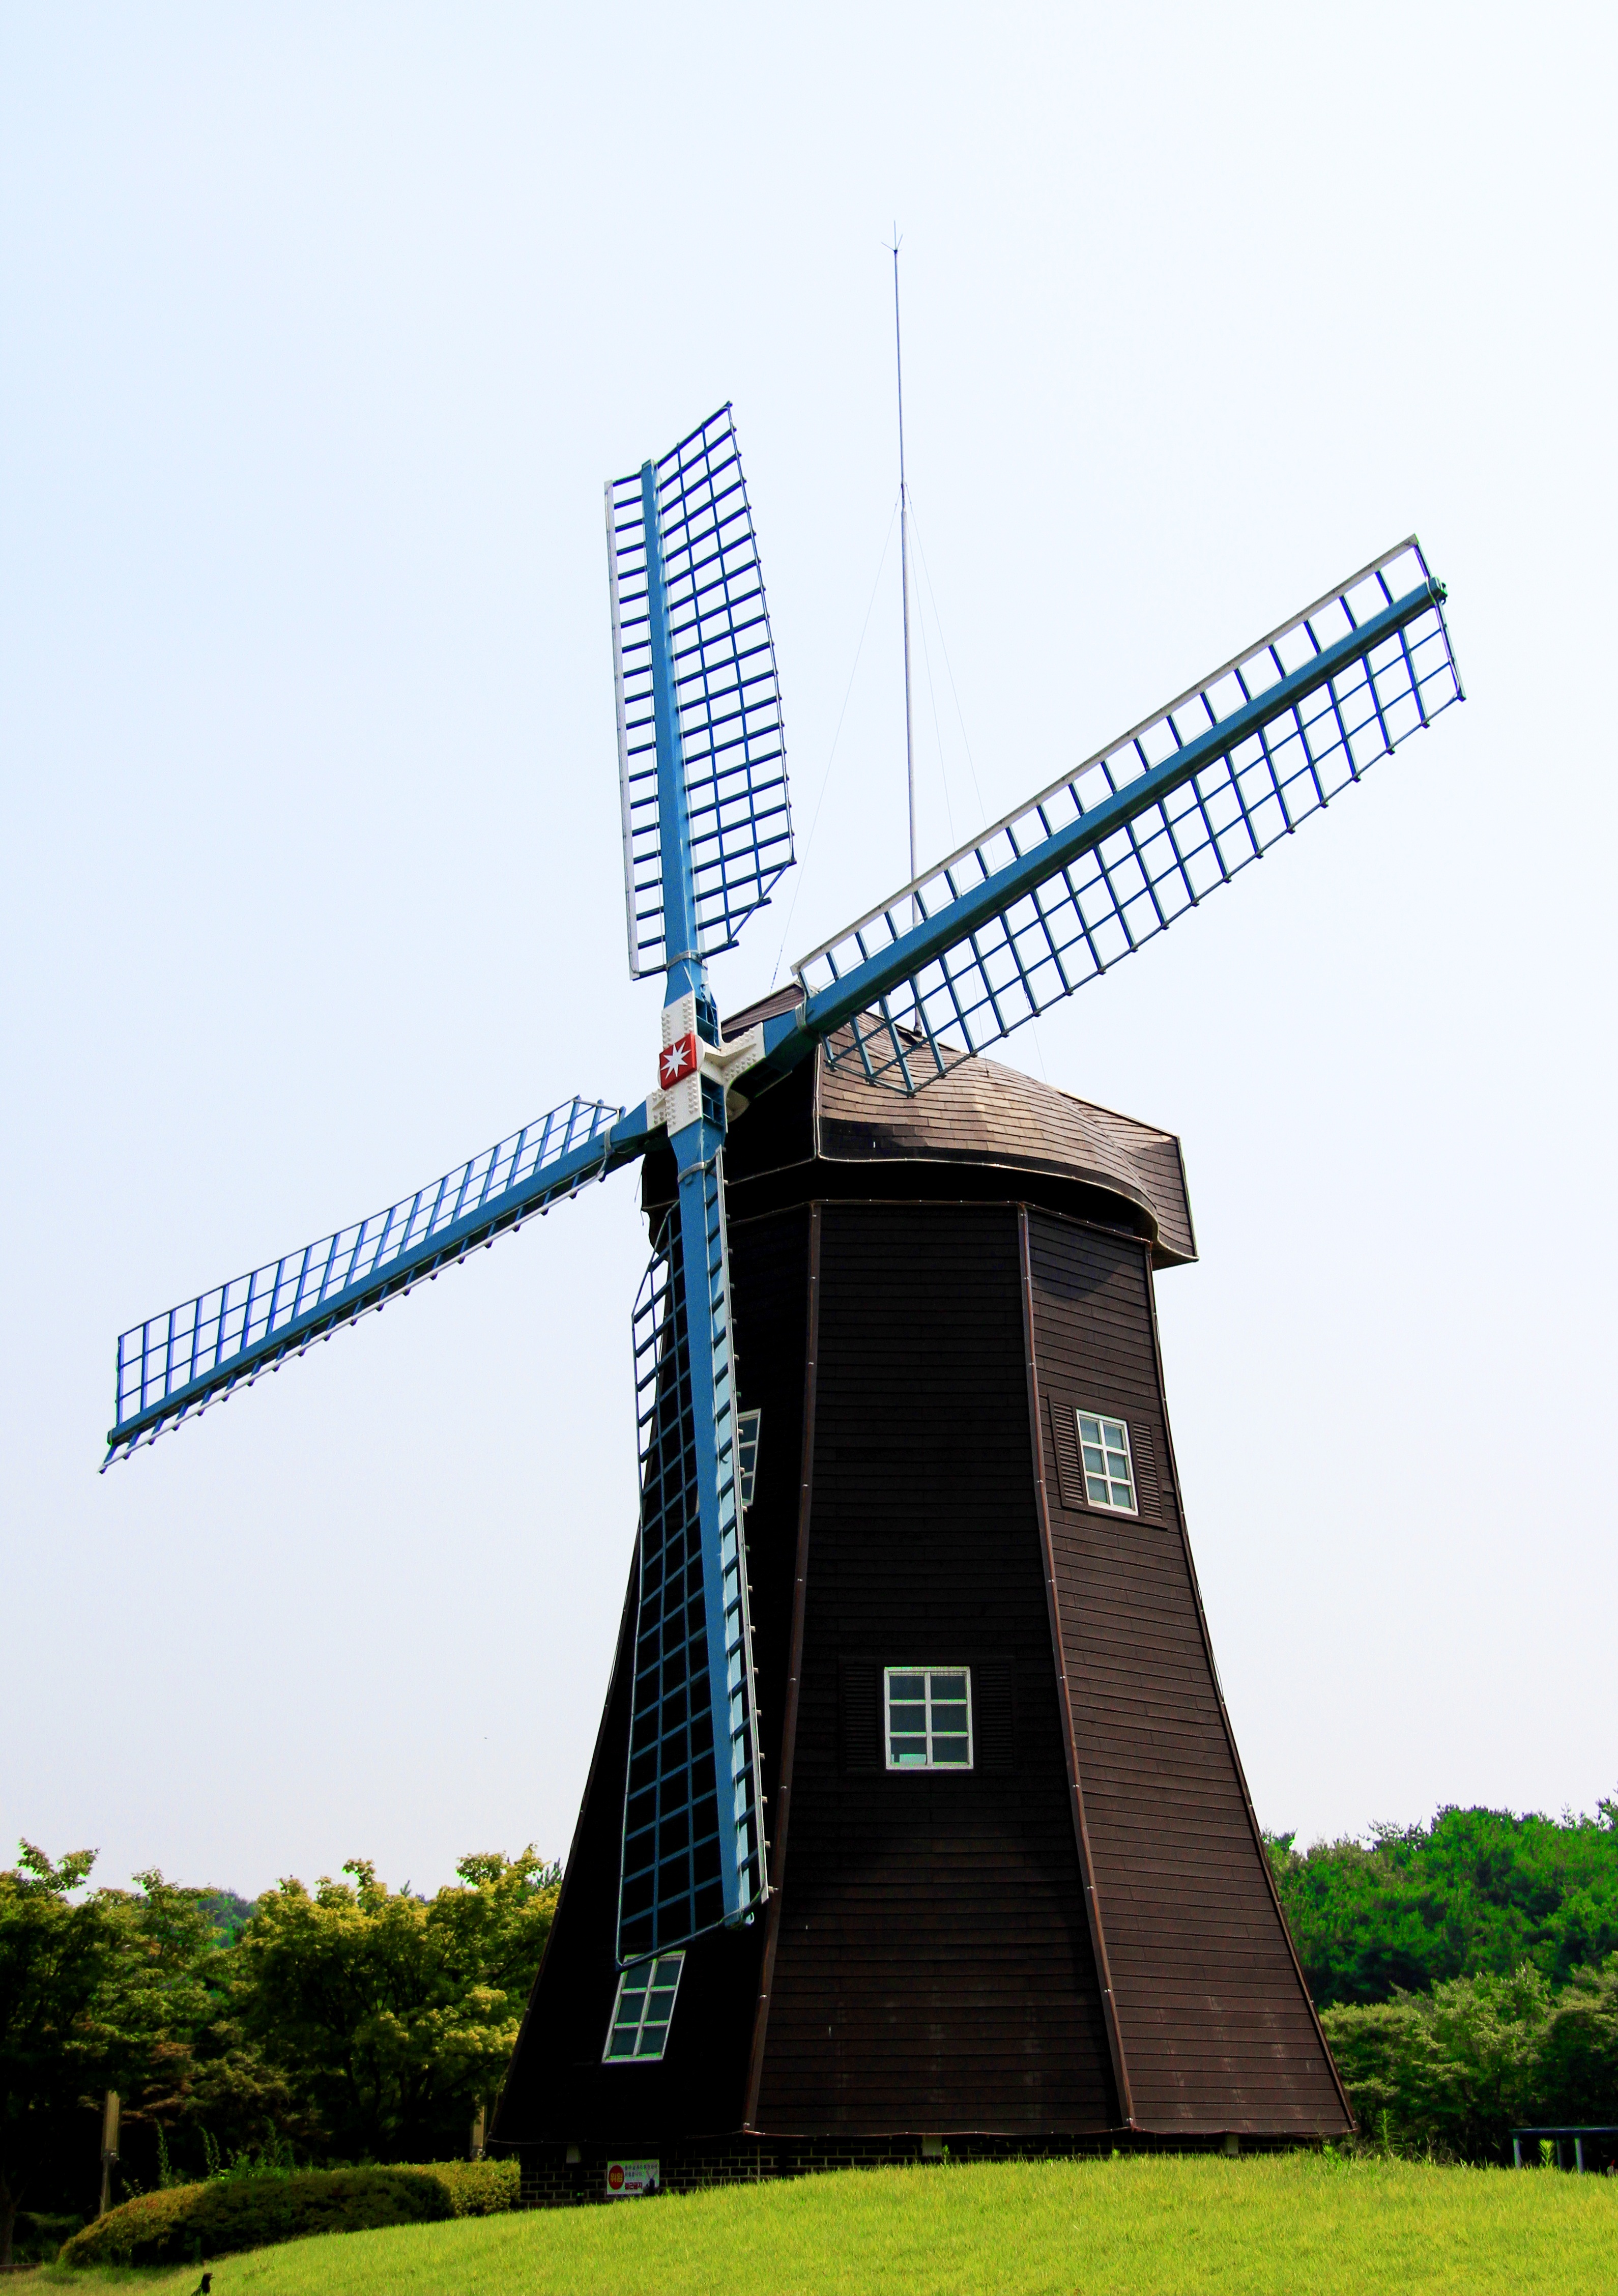
landscape, water, nature, outdoor, architecture, sky, field, farm, vintage, antique, retro, countryside, windmill, wind, building, old, canal, country, rustic, summer, travel, village, celebration, environment, sign, europe, decoration, rural, spring, green, museum, symbol, scenery, holiday, brown, landmark, blue, historic, agriculture, tourism, christmas, festive, ornament, energy, nativity, holland, netherlands, mill, figure, dutch, wooden, figurine, seasonal, culture, history, scene, european, famous, tradition, traditional, typical, melchior